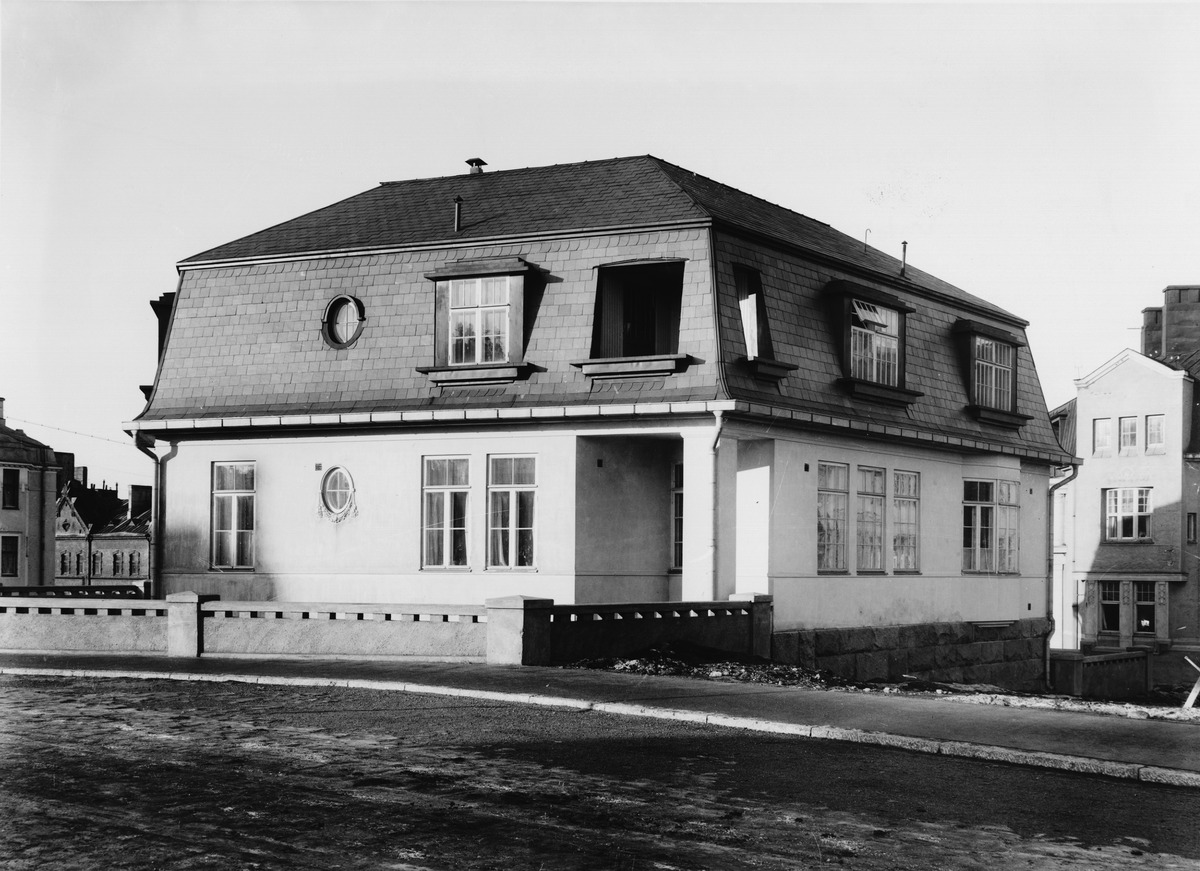
Engelinaukio 1
sisällön kuvaus: Engelinaukio 1 mustavalkoinen
Kuvaaja: Sundström, Eric, valokuvaaja
Ajankohta: kuvausaika 1914-19
Paikka: Suomi, Uusimaa, Helsinki, Eira Helsinki, Engekinaukio 1
Aiheet: asuinrakennukset